Rudolph G. Wilson

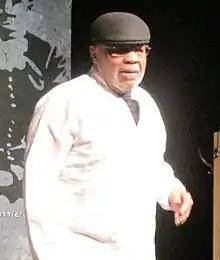
Rudolph Wilson on the stage at the Metcalf Theatre at Southern Illinois University Edwardsville in 2010.

Rudolph G. Wilson (June 17, 1935 – December 4, 2017) was an American professor, writer, storyteller, and public speaker, known by his students as Papa Rudy. He was the first African-American member, and later the first elected black president, of the Edwardsville School Board. At Claremont Grad School in 1965, he was the first African American to teach in an all-white school. He was, until retirement in 2009, the assistant provost for Cultural and Social Diversity at Southern Illinois University Edwardsville, as well as holding the academic rank of associate professor of secondary education in the department of curriculum and instruction.